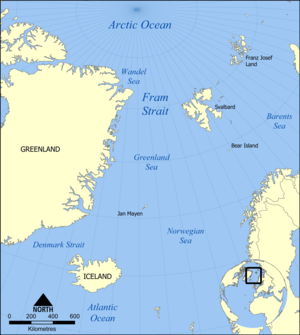
Framsundet
Framsundet
Framsundet - eller Frambassinet - er sundet mellem Svalbard og Grønland. Sundet er den dybeste forbindelse mellem Nordatlanten og Ishavet og udgør grænsen mellem de to have. Molloy-dybet er over 5 km dybt. Sundet er navngivet efter det norske ekspeditionsskib Fram, som blandt andet polarforskerne Fridtjof Nansen og Roald Amundsen brugte til flere af deres ekspeditioner.